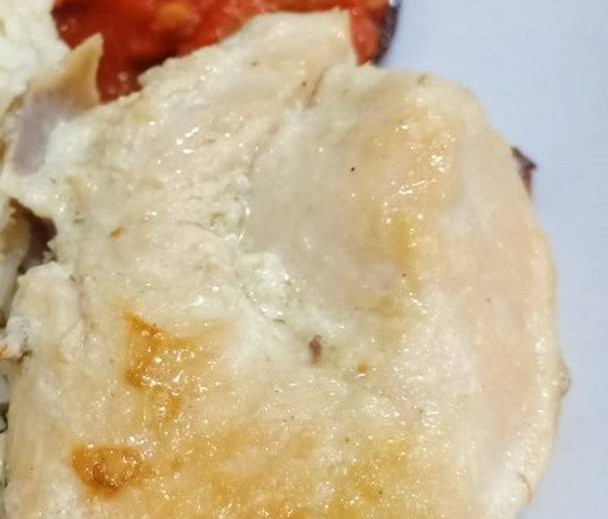
Label: ayam_pop